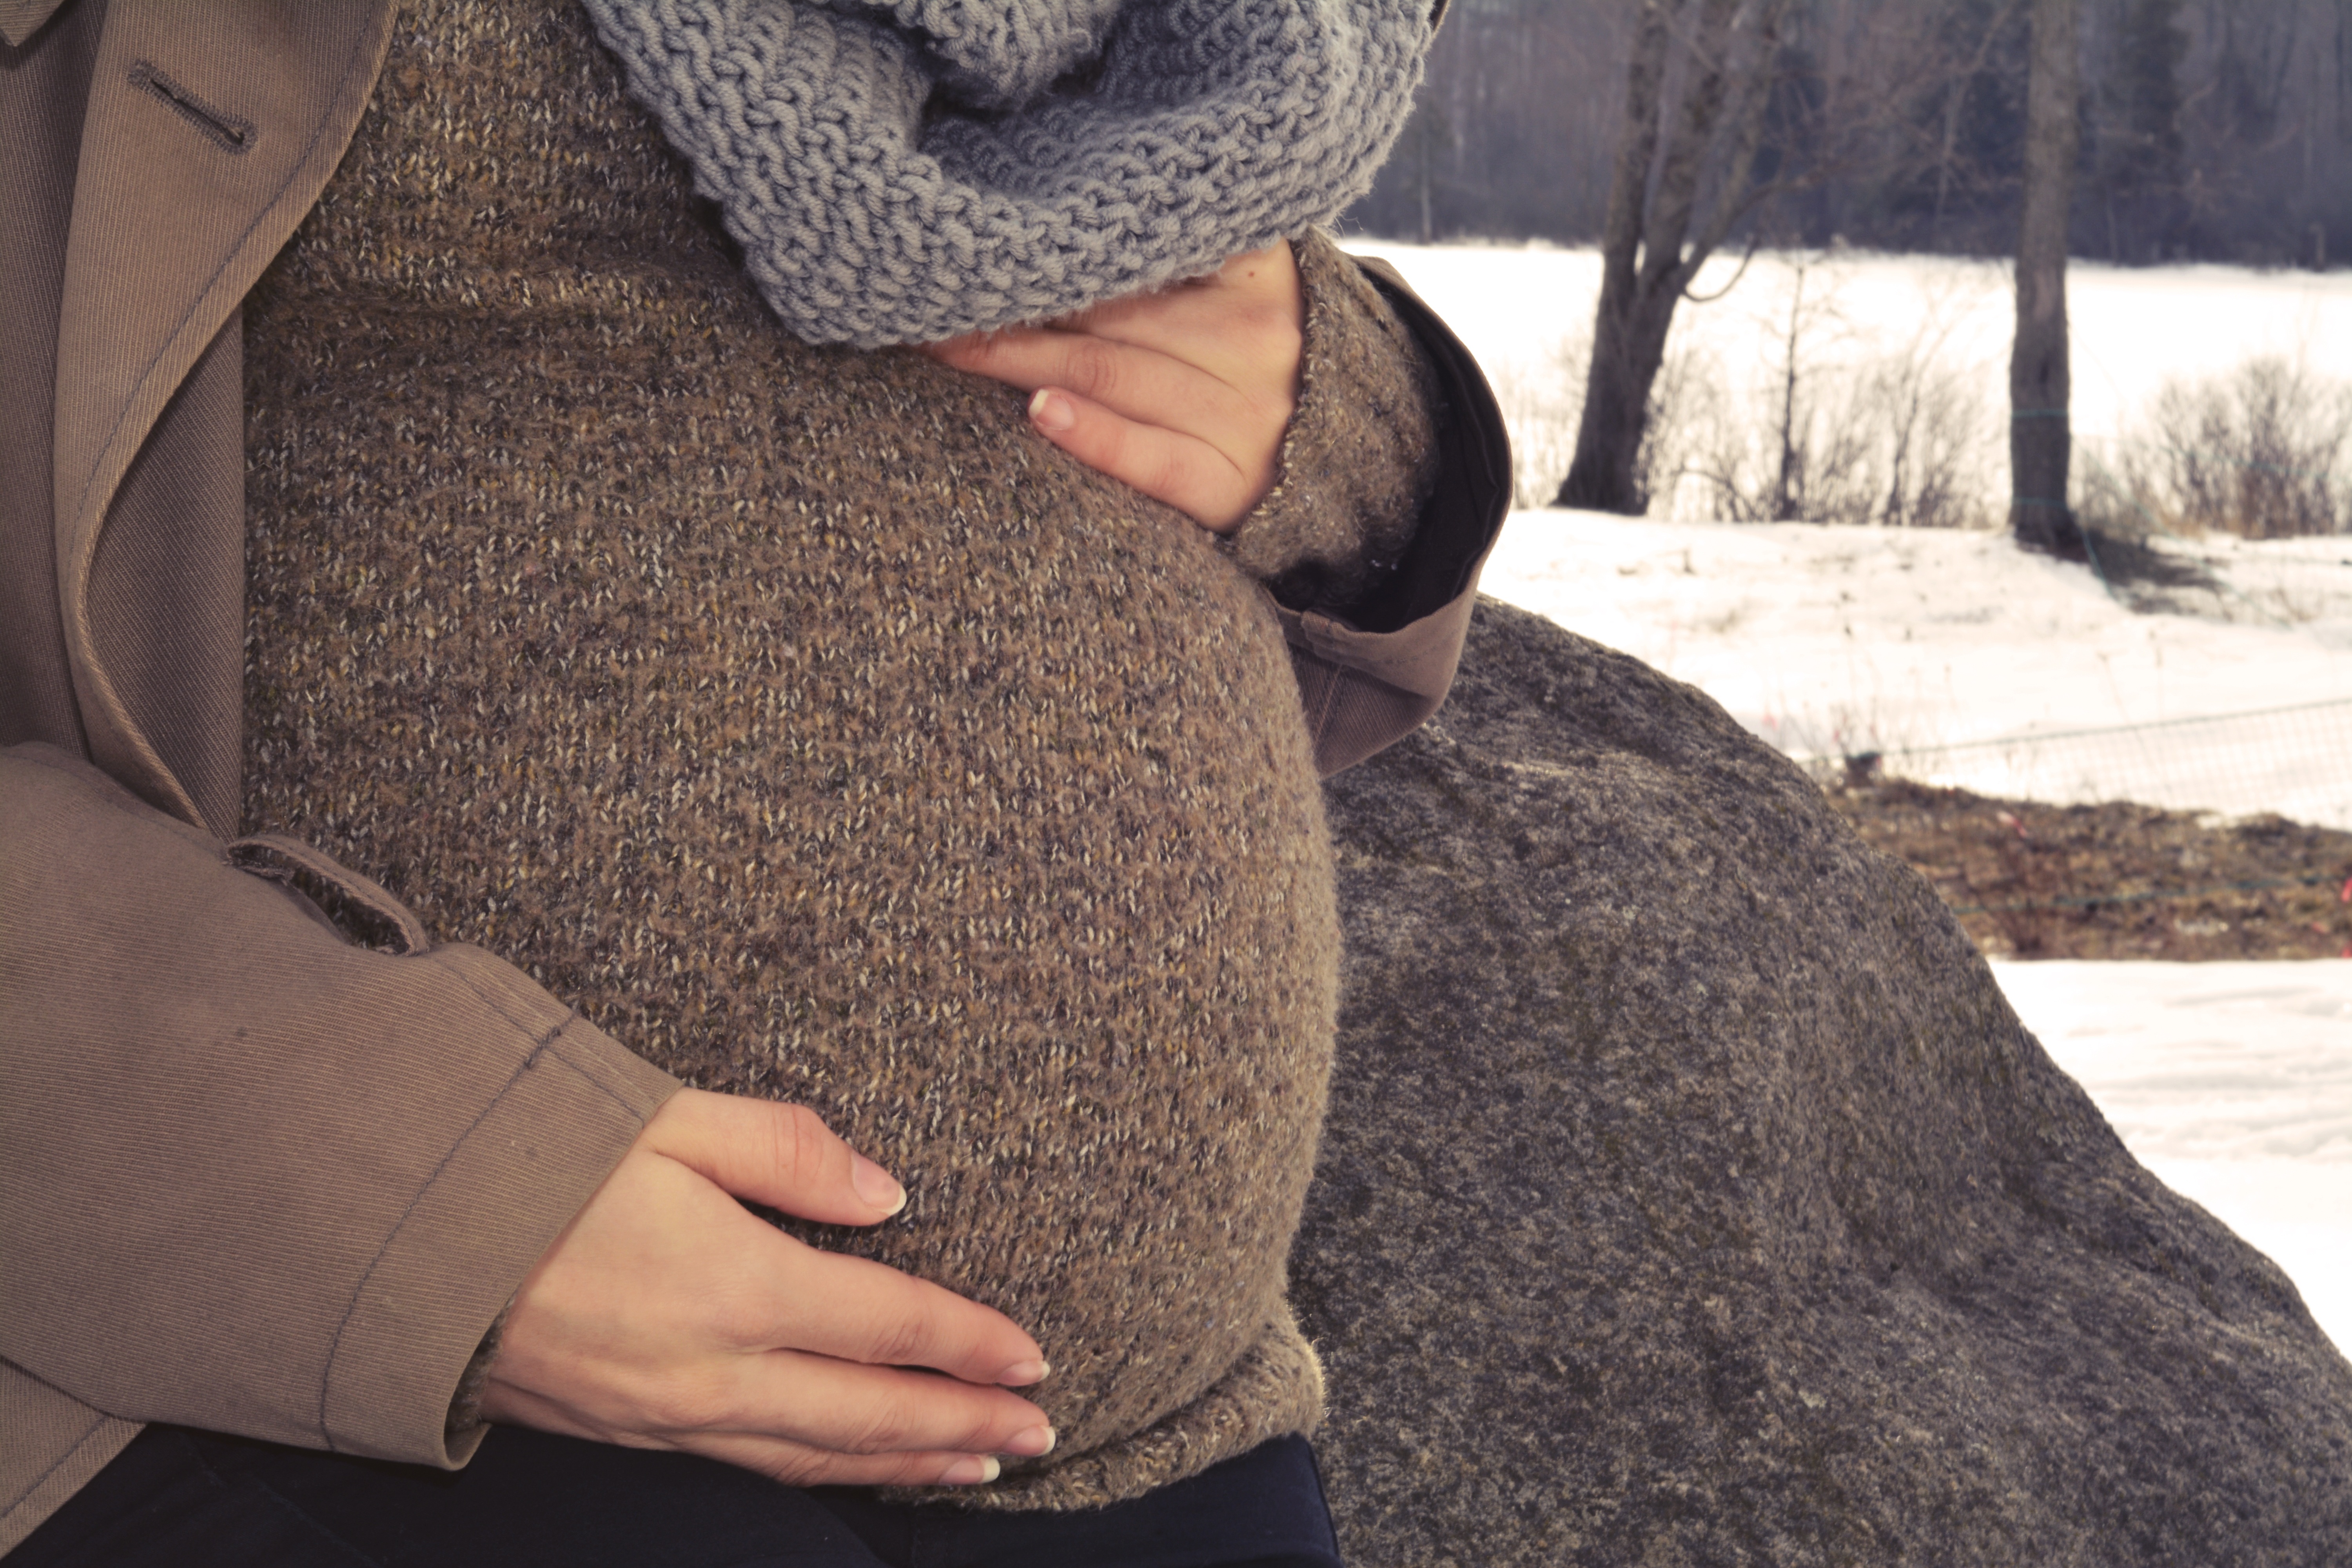
love, fur, pattern, child, speaker, clothing, baby, wool, material, pregnancy, knitting, textile, art, mother, design, cap, mother to be